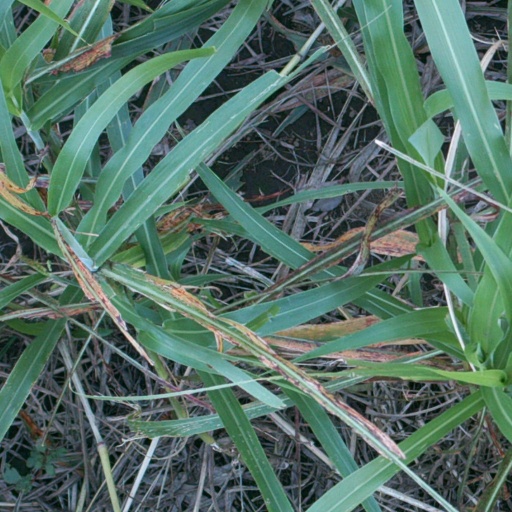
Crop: sorghum